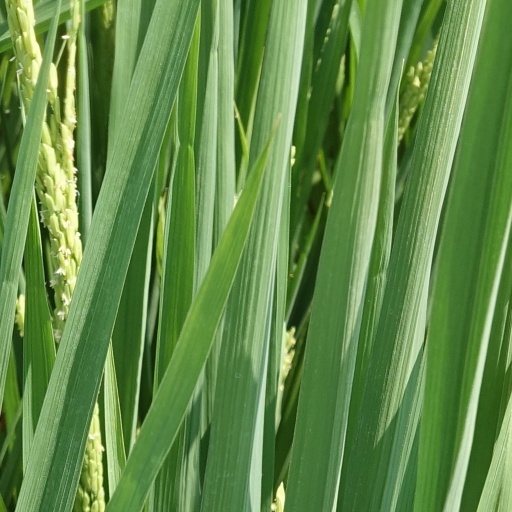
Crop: rice